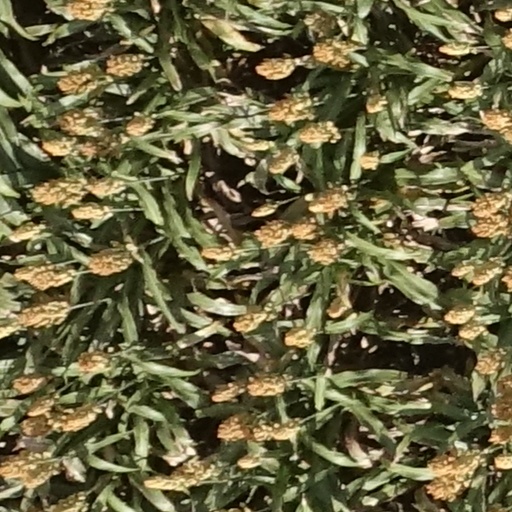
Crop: sorghum